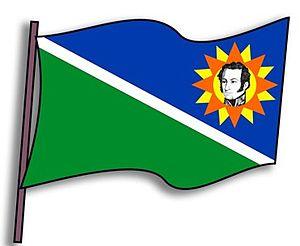
Sucre est l'une des 14 municipalités de l'État d'Yaracuy au Venezuela. Son chef-lieu est Guama. En 2011, la population s'élève à 18 988 habitants.